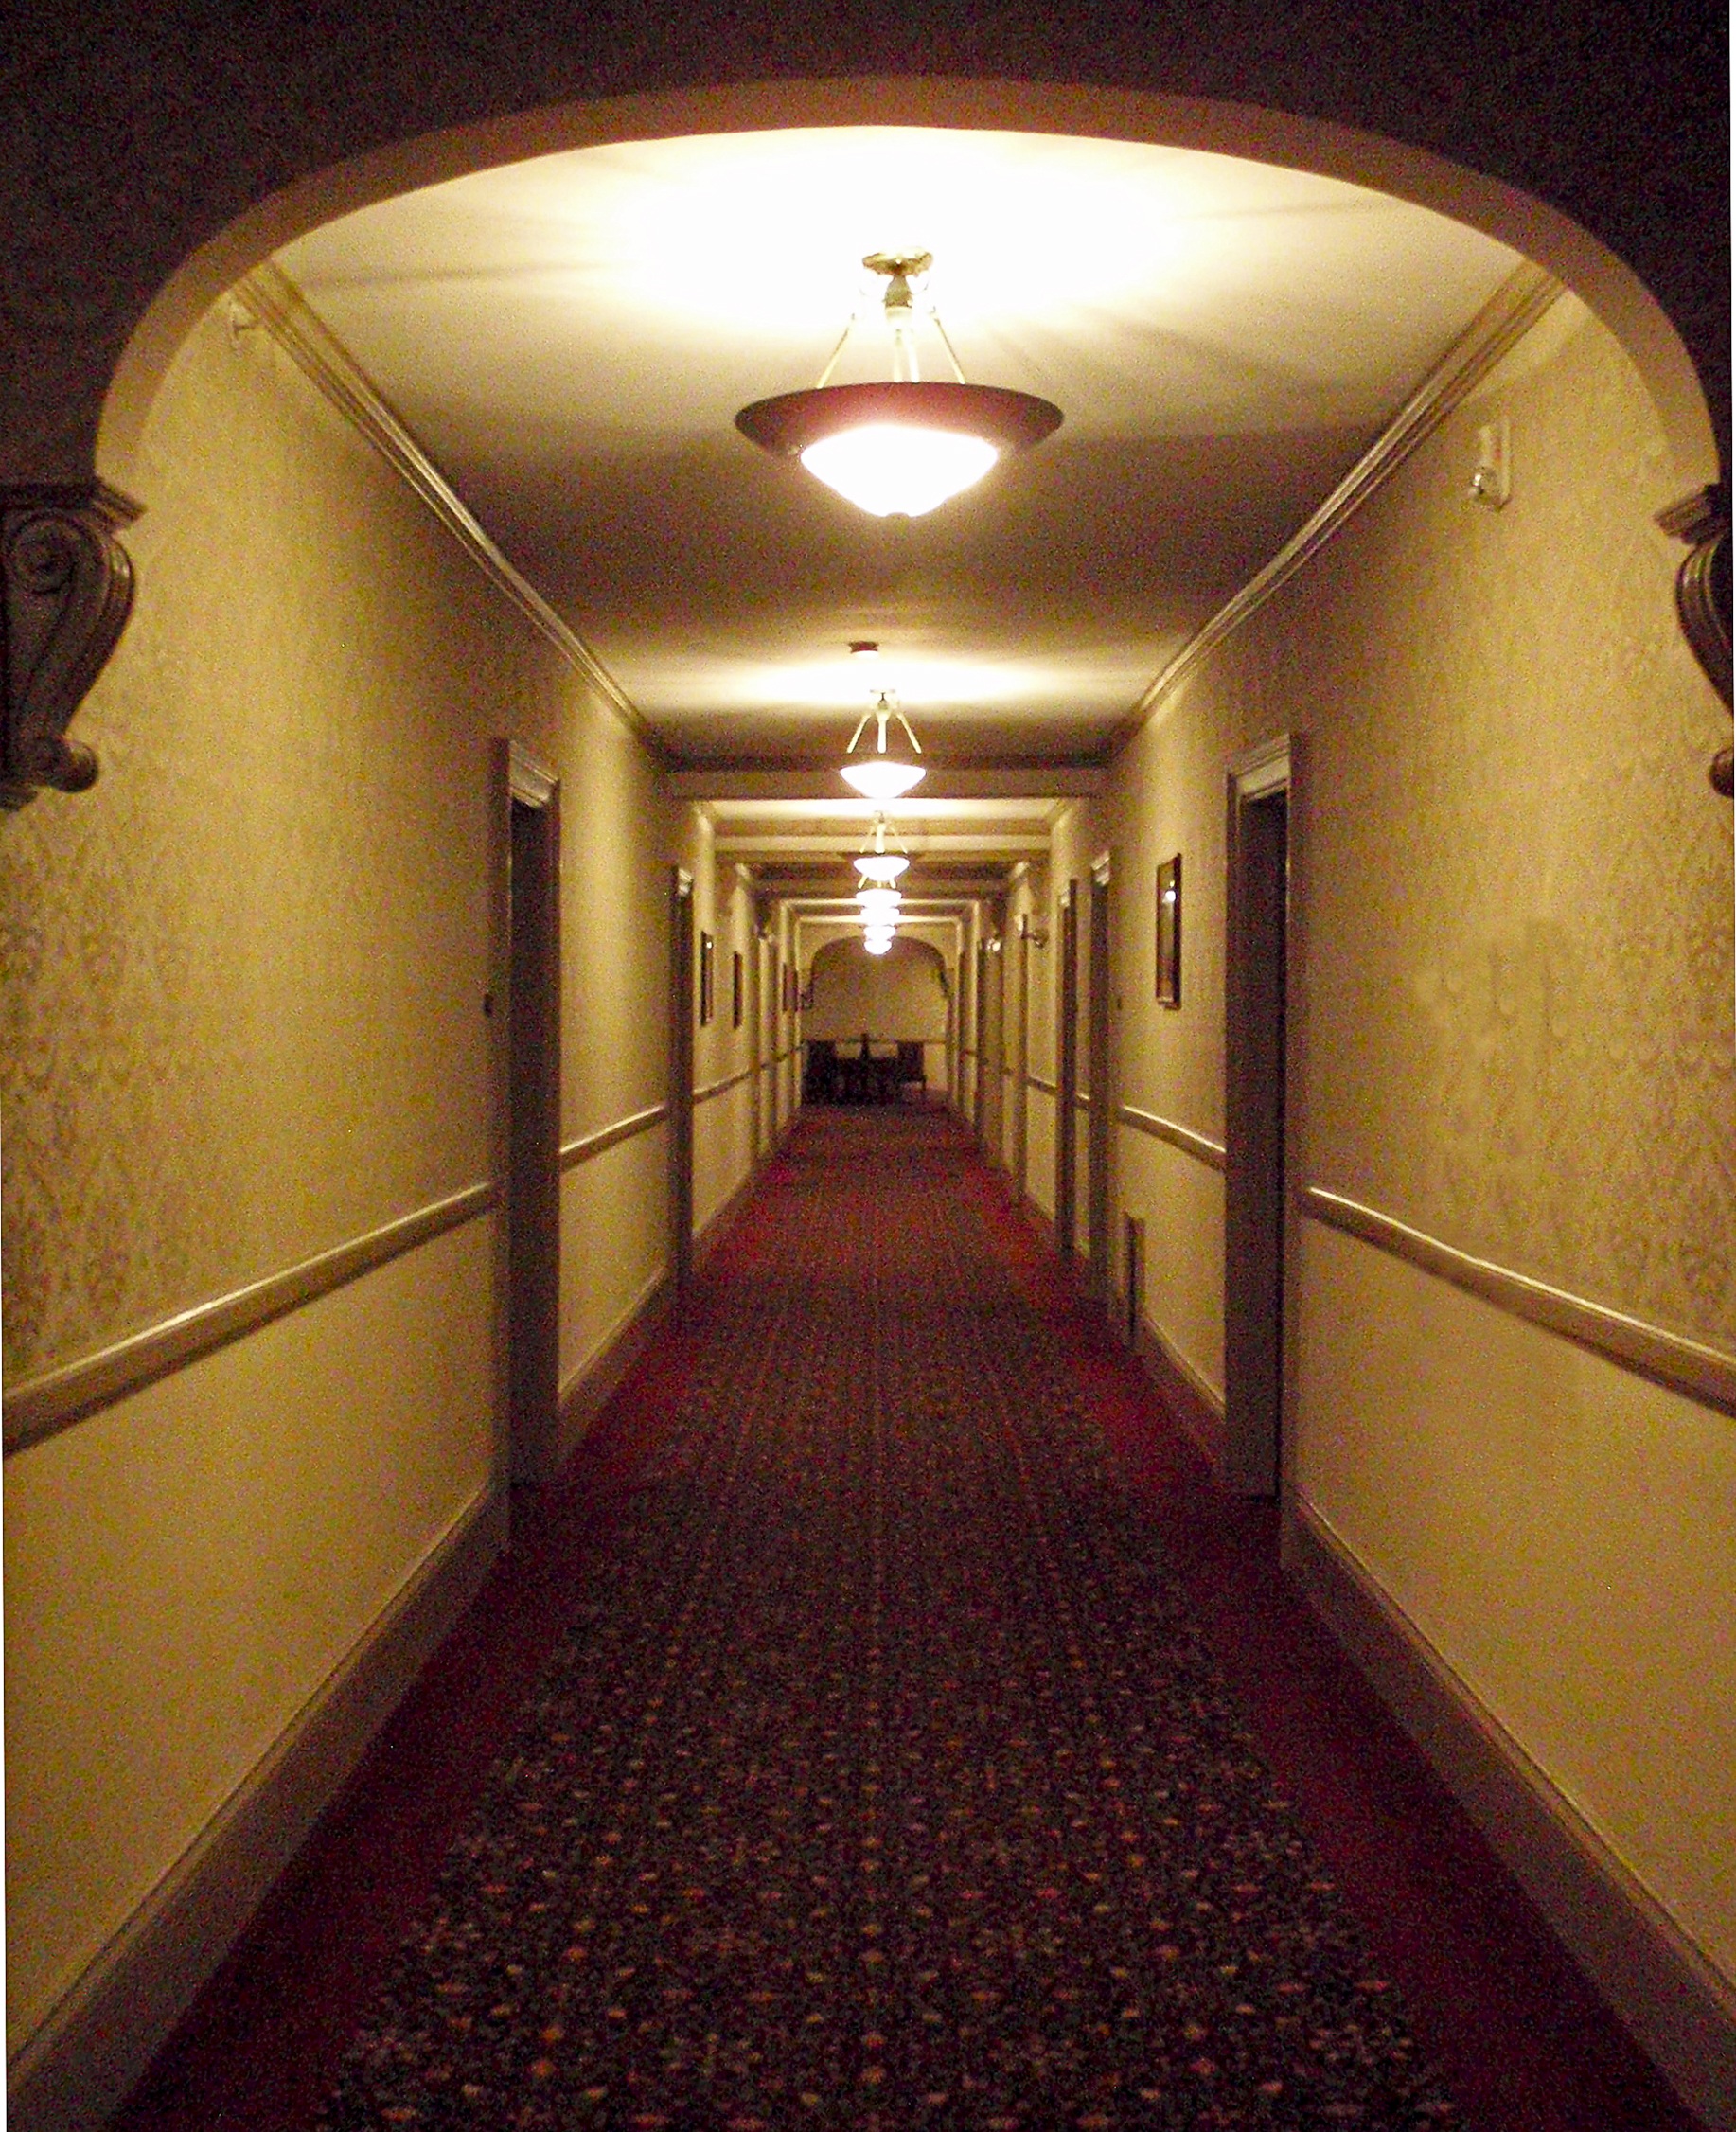
path, light, mansion, auditorium, wall, tunnel, walkway, dark, ceiling, hall, entrance, empty, lamp, lighting, interior design, aisle, hotel, hallway, passage, corridor, scotland, lobby